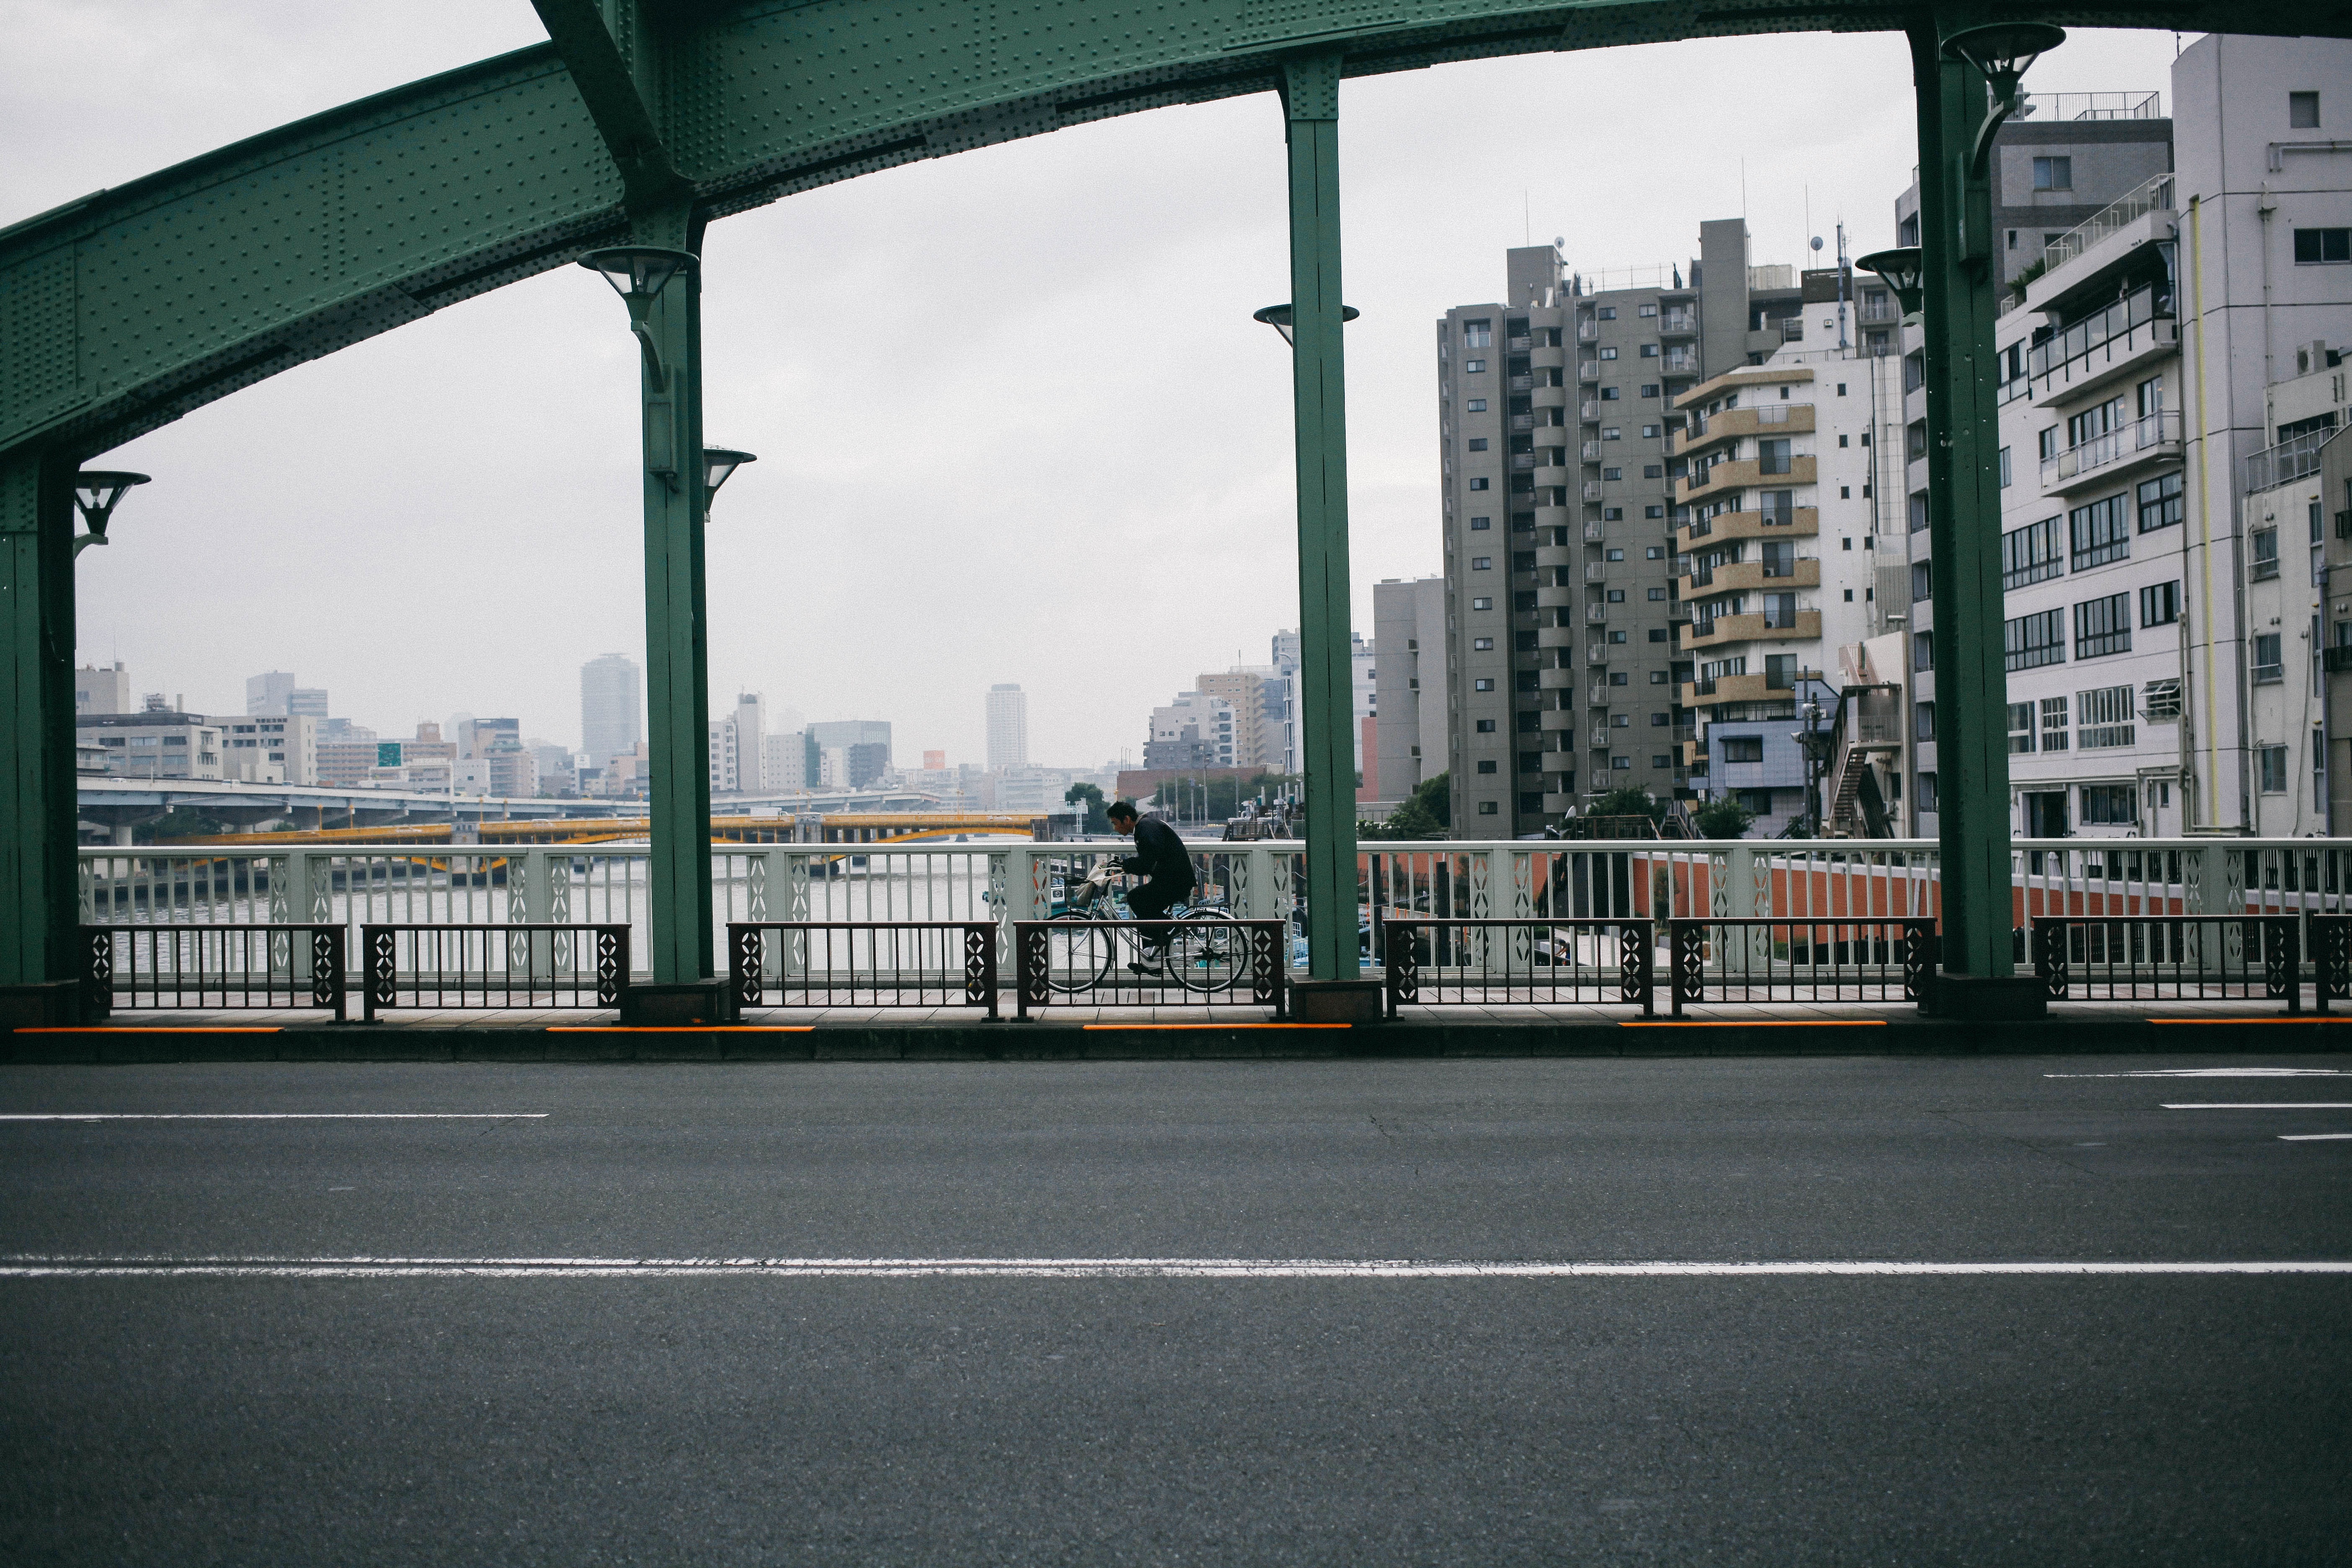
architecture, road, bridge, street, view, bike, city, skyscraper, urban, cityscape, downtown, tarmac, transport, vehicle, tower block, public transport, infrastructure, shape, urban area, human settlement, metropolitan area